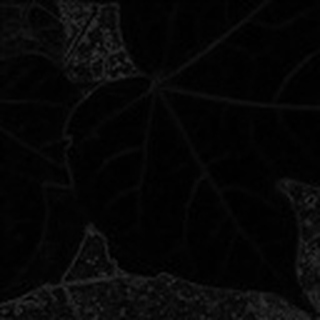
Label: healthy_cotton